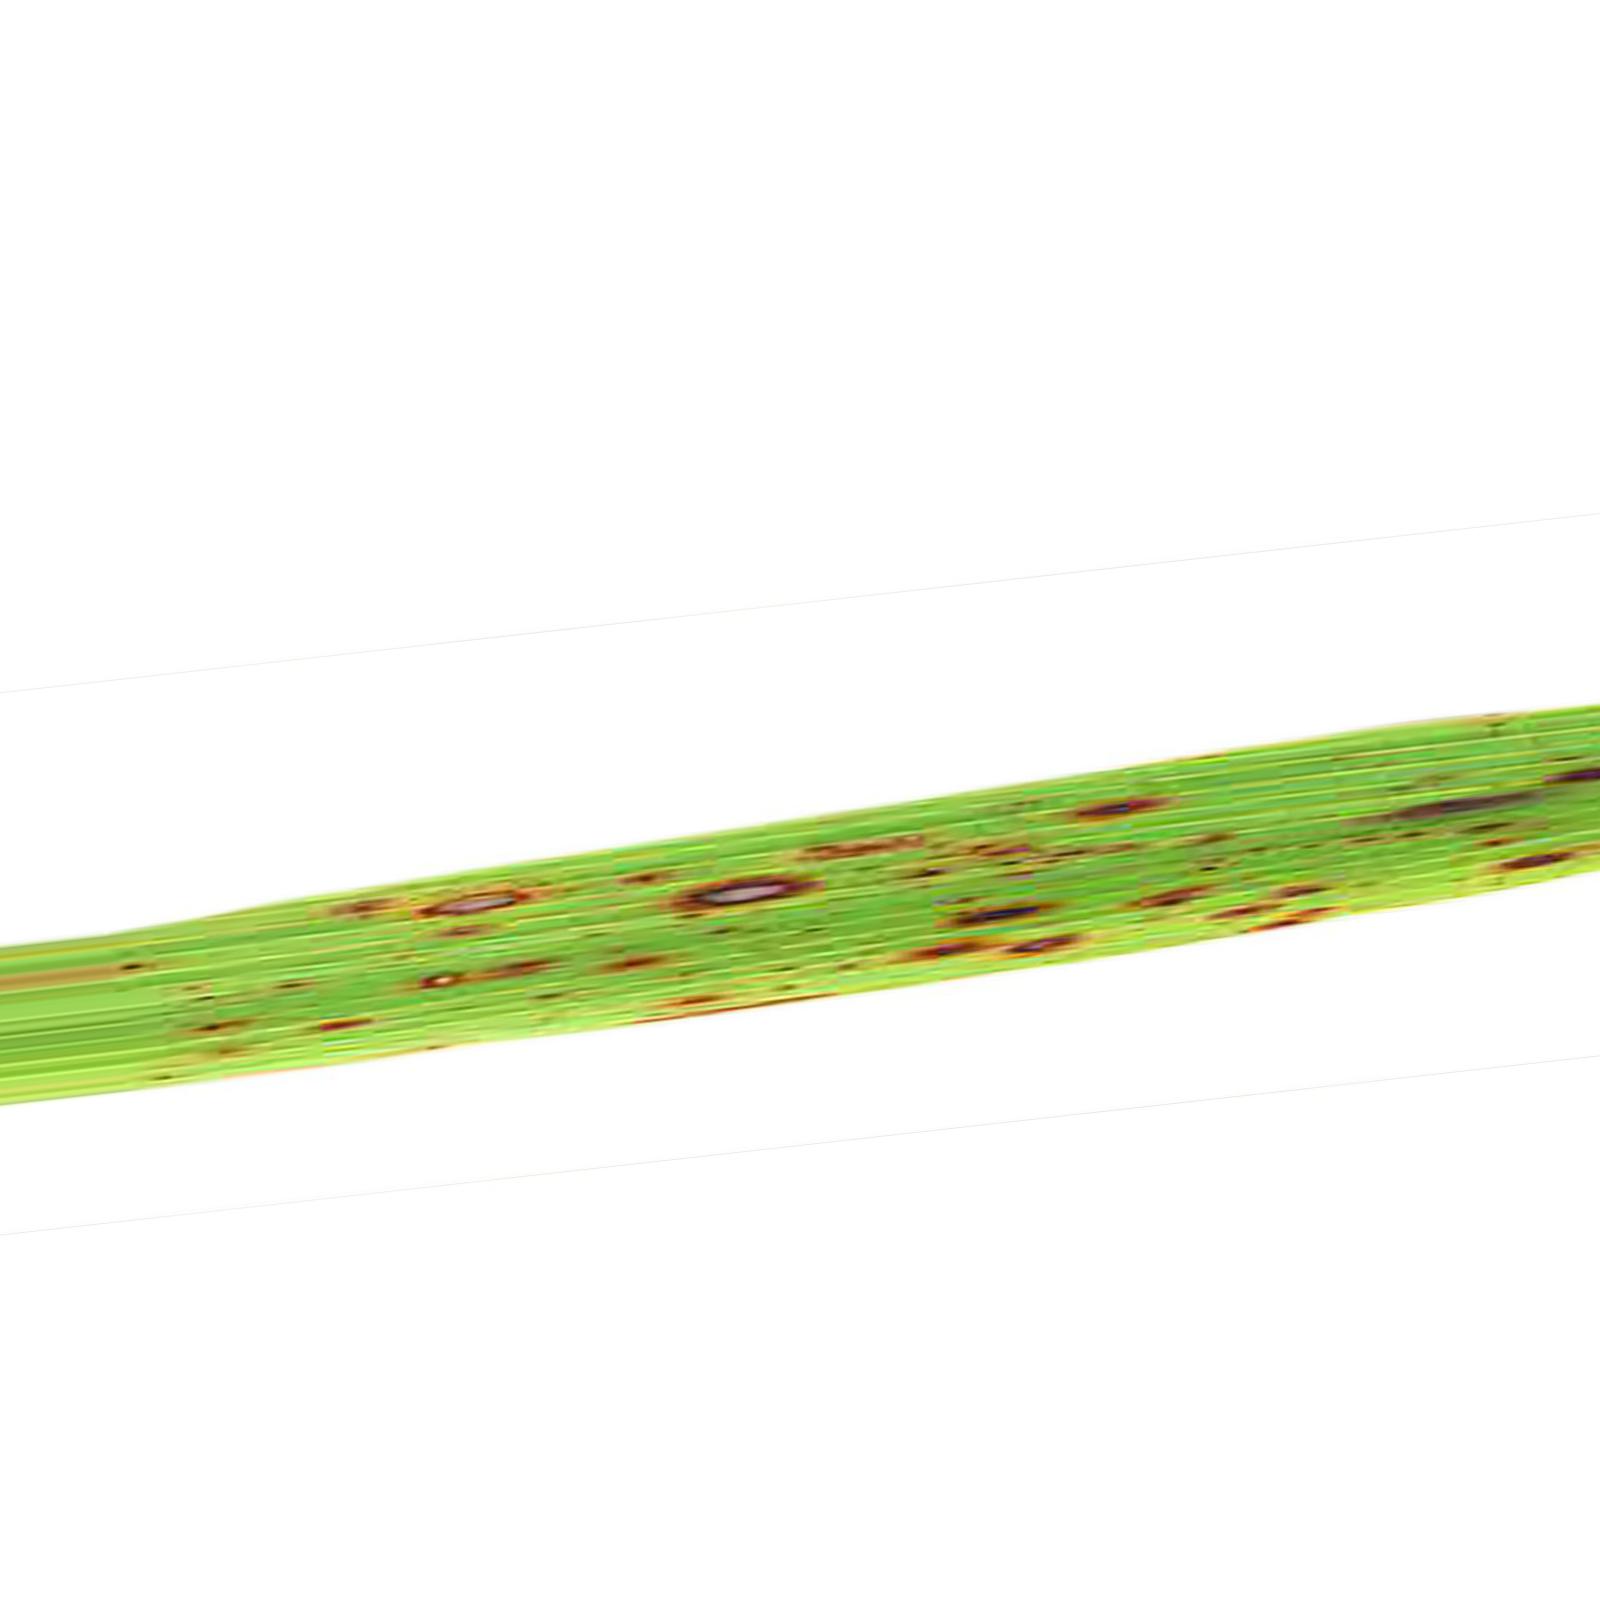
Nhãn: Bệnh Đốm Nâu ( Brown spot )